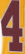
Number: 4